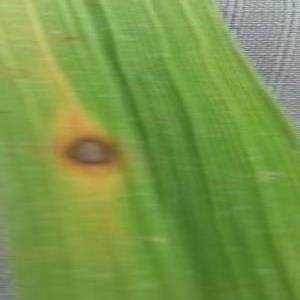
Disease: Brownspot